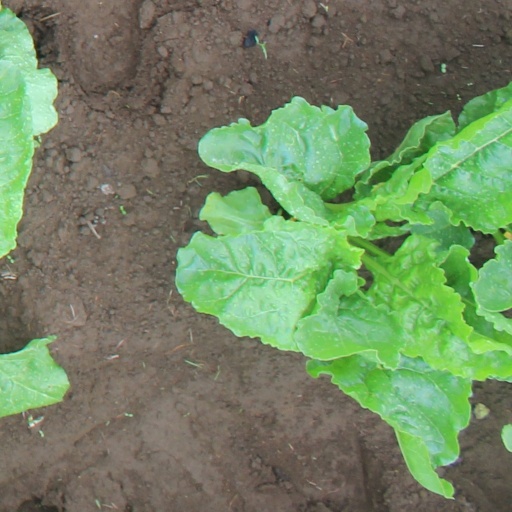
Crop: sugar beet